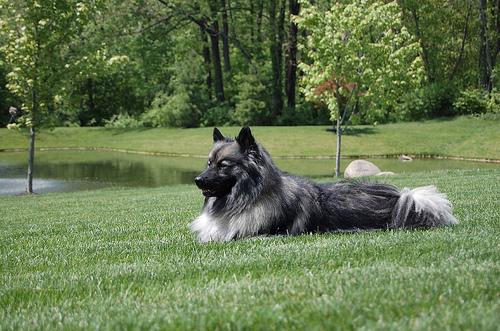
Breed: keeshond